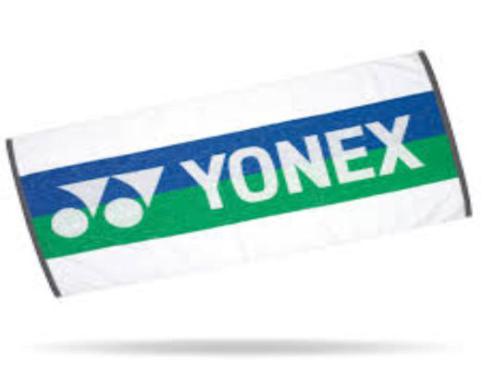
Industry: Sports